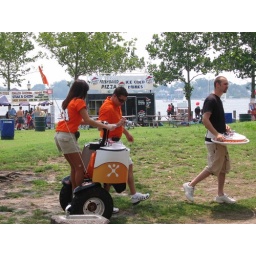
The lucky guy in orange road around behind the lovely lady in orange on the Segway.I wonder how you get that job....